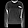
Label: Pullover